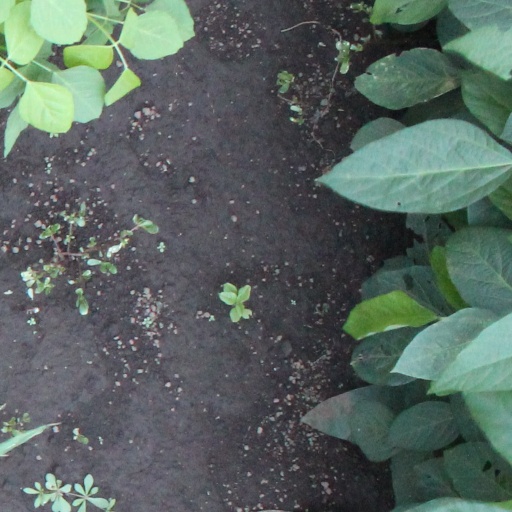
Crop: soybean